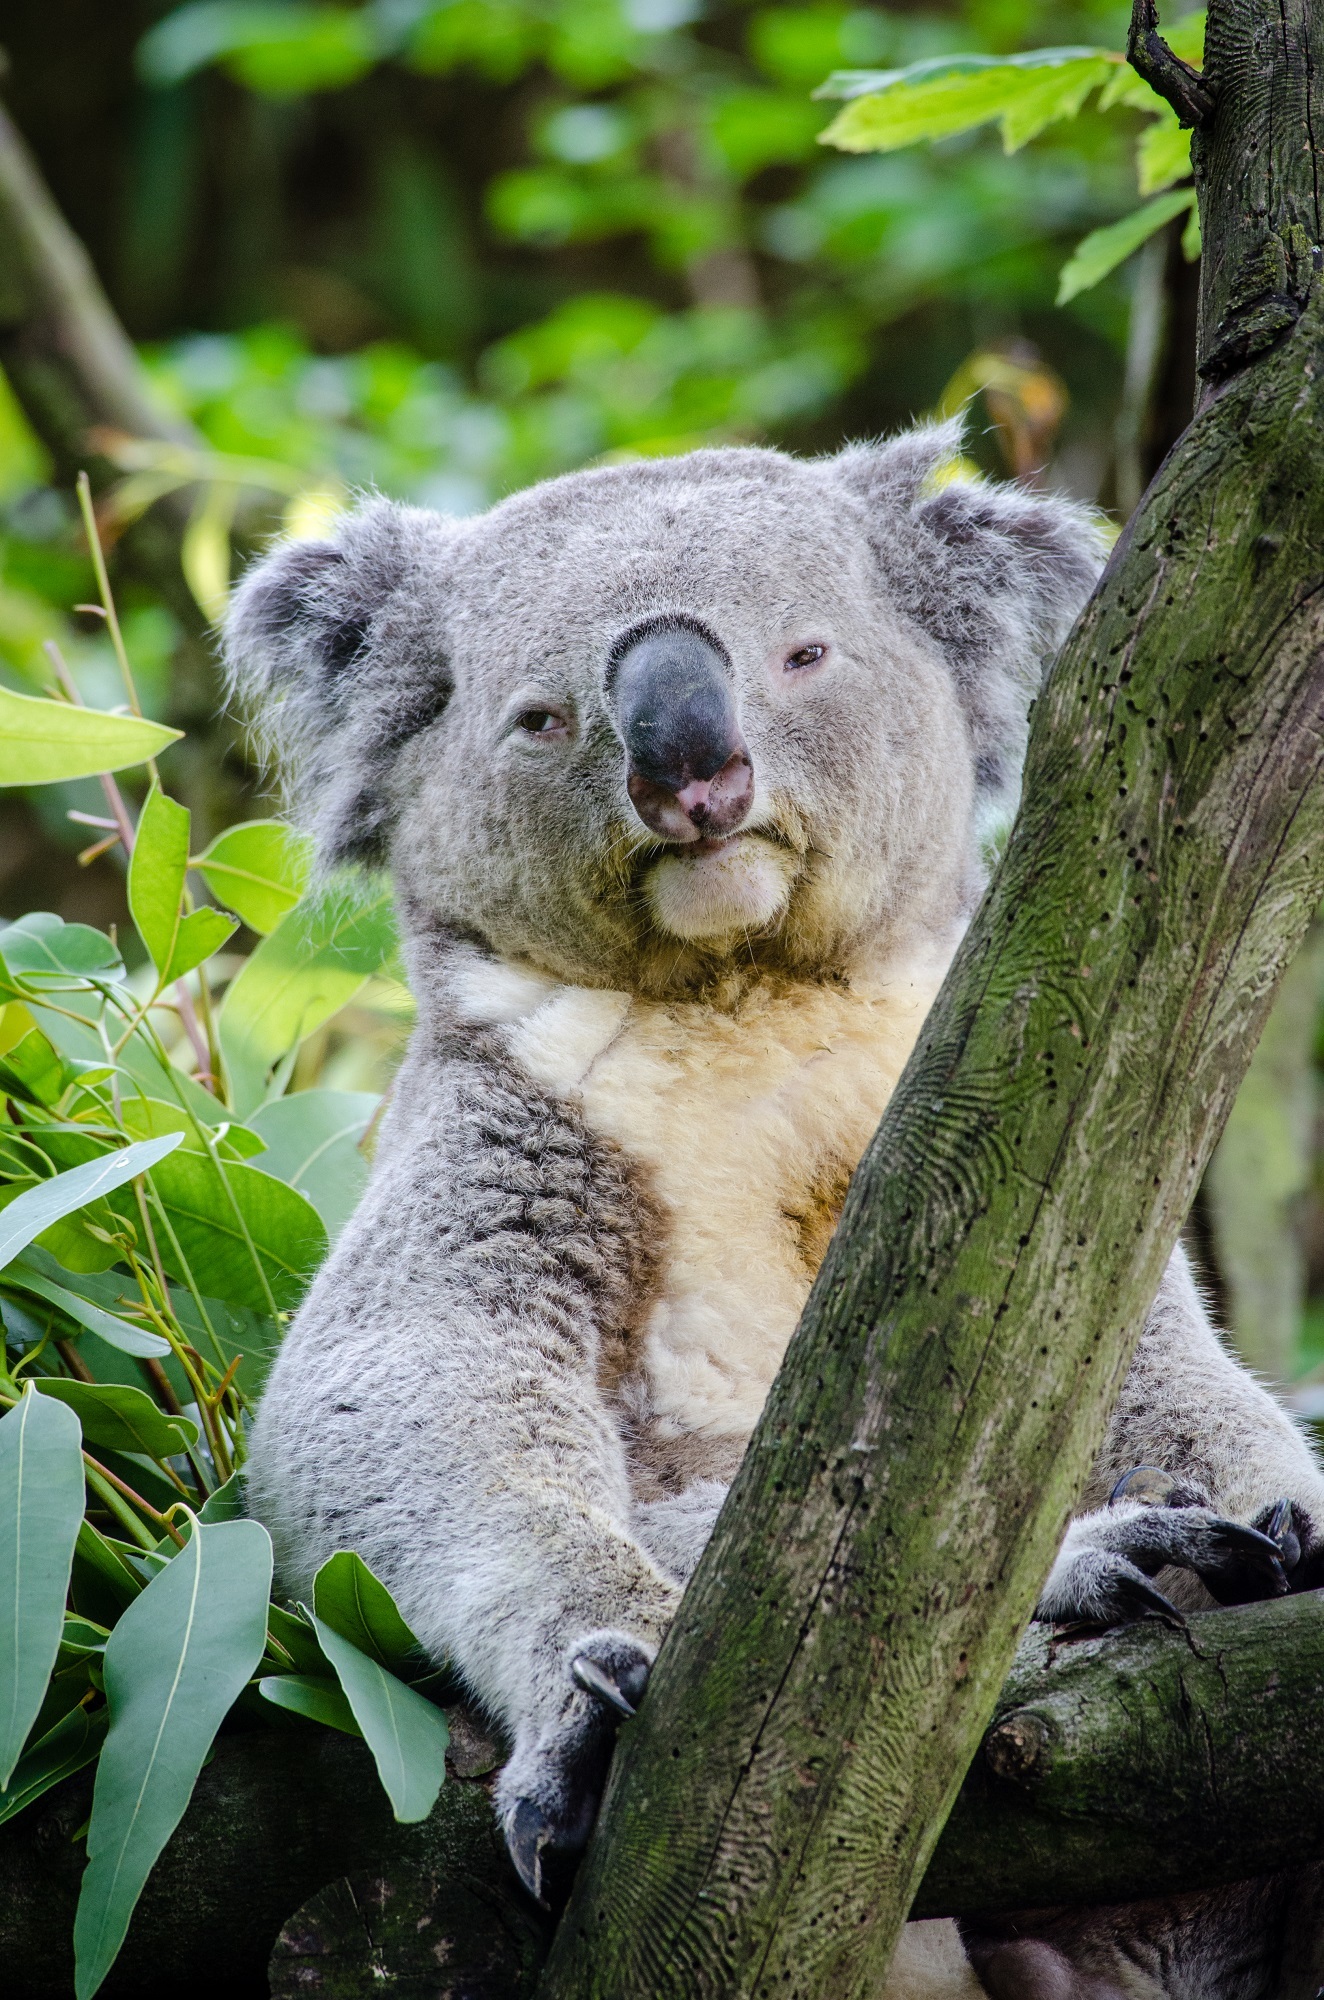
tree, nature, branch, cute, looking, bear, wildlife, zoo, fur, portrait, sitting, mammal, fauna, grey, vertebrate, cuddly, koala, marsupial, perched